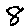
Label: 8